Srirangapatna

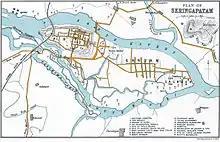
Map

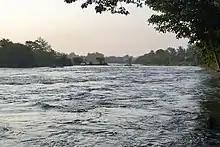
Kaveri down to the western rail bridge

Although situated only from Mysore city, Srirangapatna lies in the neighbouring district of Mandya. The entire town is enclosed by the river Kaveri to form a river island, the northern half of which is shown in the adjacent image. While the main river flows on the eastern side of the island, the "Paschima Vaahini" segment of the same river flows to its west. The town is easily accessible by train from Bengaluru and Mysore and is also well-connected by road, lying as it does just off the Bangalore-Mysore National Highway 275. The highway passes through this town and special care was taken to minimize any impact on the monuments.